Carbet Mountains

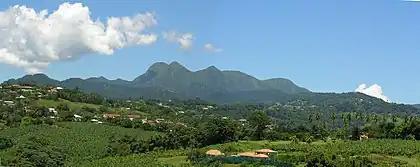
The Pitons du Carbet range, as seen from Gros Morne.

The various peaks are grouped together in a fairly small area. The highest peak is Piton Lacroix, which peaks at 1,197 m. Other important peaks are the ridge of Morne Piquet (1,160 m, to the north), the Dumauzé peak (1,112 m) and the Alma peak (1,107 m). The ascent of these peaks is possible but should be reserved for the highly trained hikers due to the very steep slopes and trails made slippery by the extreme humidity of the climate (trails eastward from Morne-Vert on the Caribbean coast or westward from the abandoned thermal station of Absalon or Plateau Boucher near the Route de la Trace in the deeply forested central north of the island).